Evil Dead The Musical

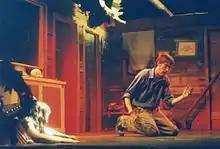
Media Premiere of Evil Dead The Musical, Tranzac Theatre, Toronto, August 13, 2003

During the Northeast Blackout of 2003, the intransigent cast and crew performed the show on the front lawn of the Tranzac club in Toronto. The band played acoustic instruments and cast members provided sound effects from backstage. As the evening wore on, flashlights and car headlights were used to illuminate the actors.